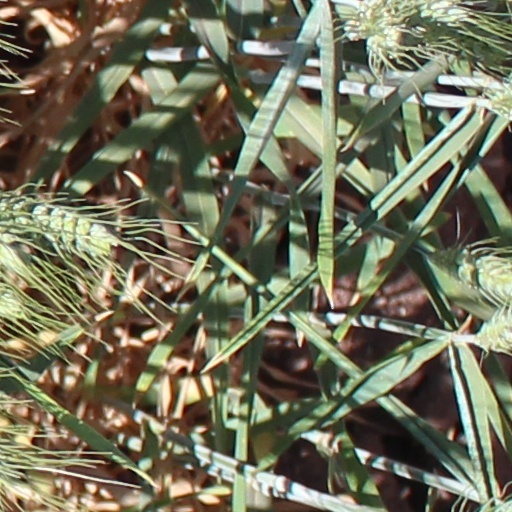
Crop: wheat